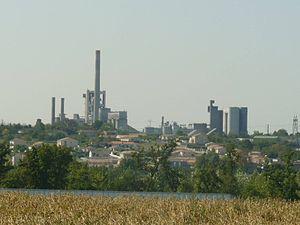
La Couronne (16, France) et la cimenterie Lafarge vus de Breuty
La Couronne est une commune du Sud-Ouest de la France, située dans le département de la Charente, en région Nouvelle-Aquitaine.